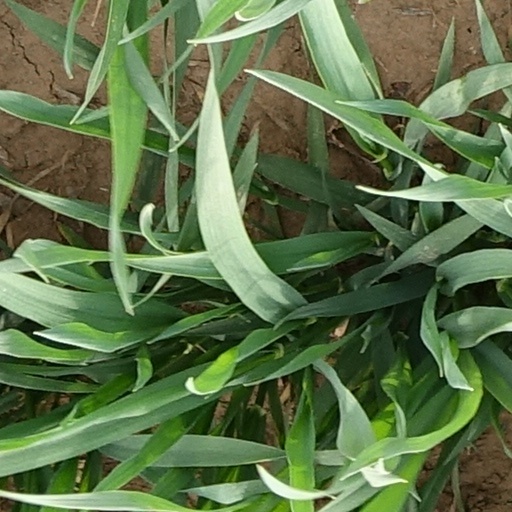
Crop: wheat